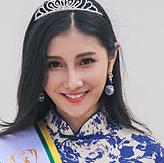
Age: 19